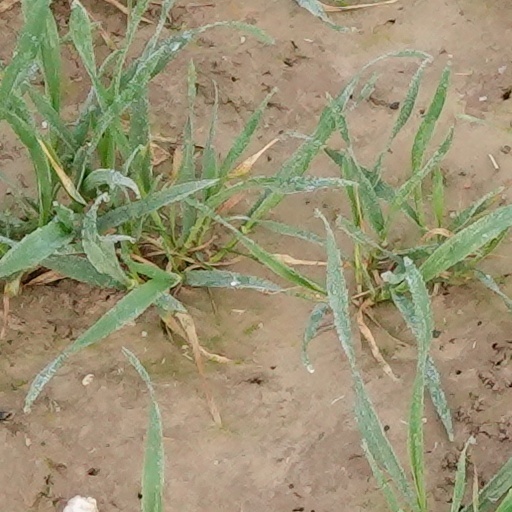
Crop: wheat